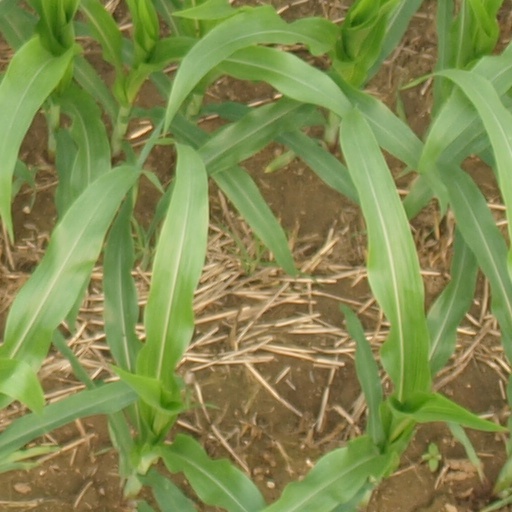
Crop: maize; corn